Quicksand (1950 film)

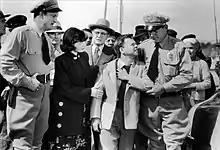
Helen (Barbara Bates) with Dan when captured by police; behind them, wearing glasses, is the lawyer Harvey (Taylor Holmes)

Rooney co-financed "Quicksand" with Peter Lorre, but their shares of the profits were reportedly left unpaid by a third partner. Most of the film was shot on location in Santa Monica, California, with exterior scenes at the old Santa Monica Pier. Jazz cornetist Red Nichols with His Five Pennies group are seen and heard in a nightclub scene.